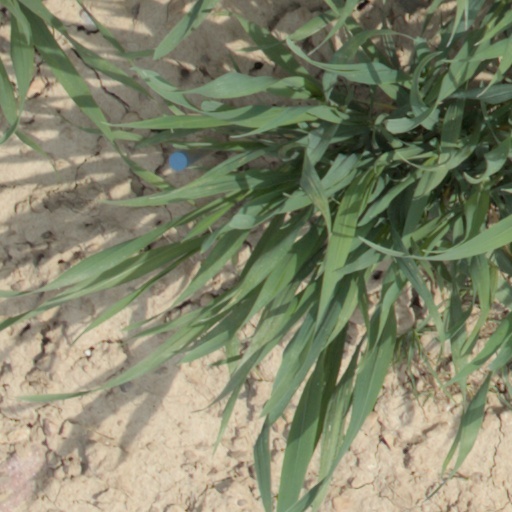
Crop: wheat